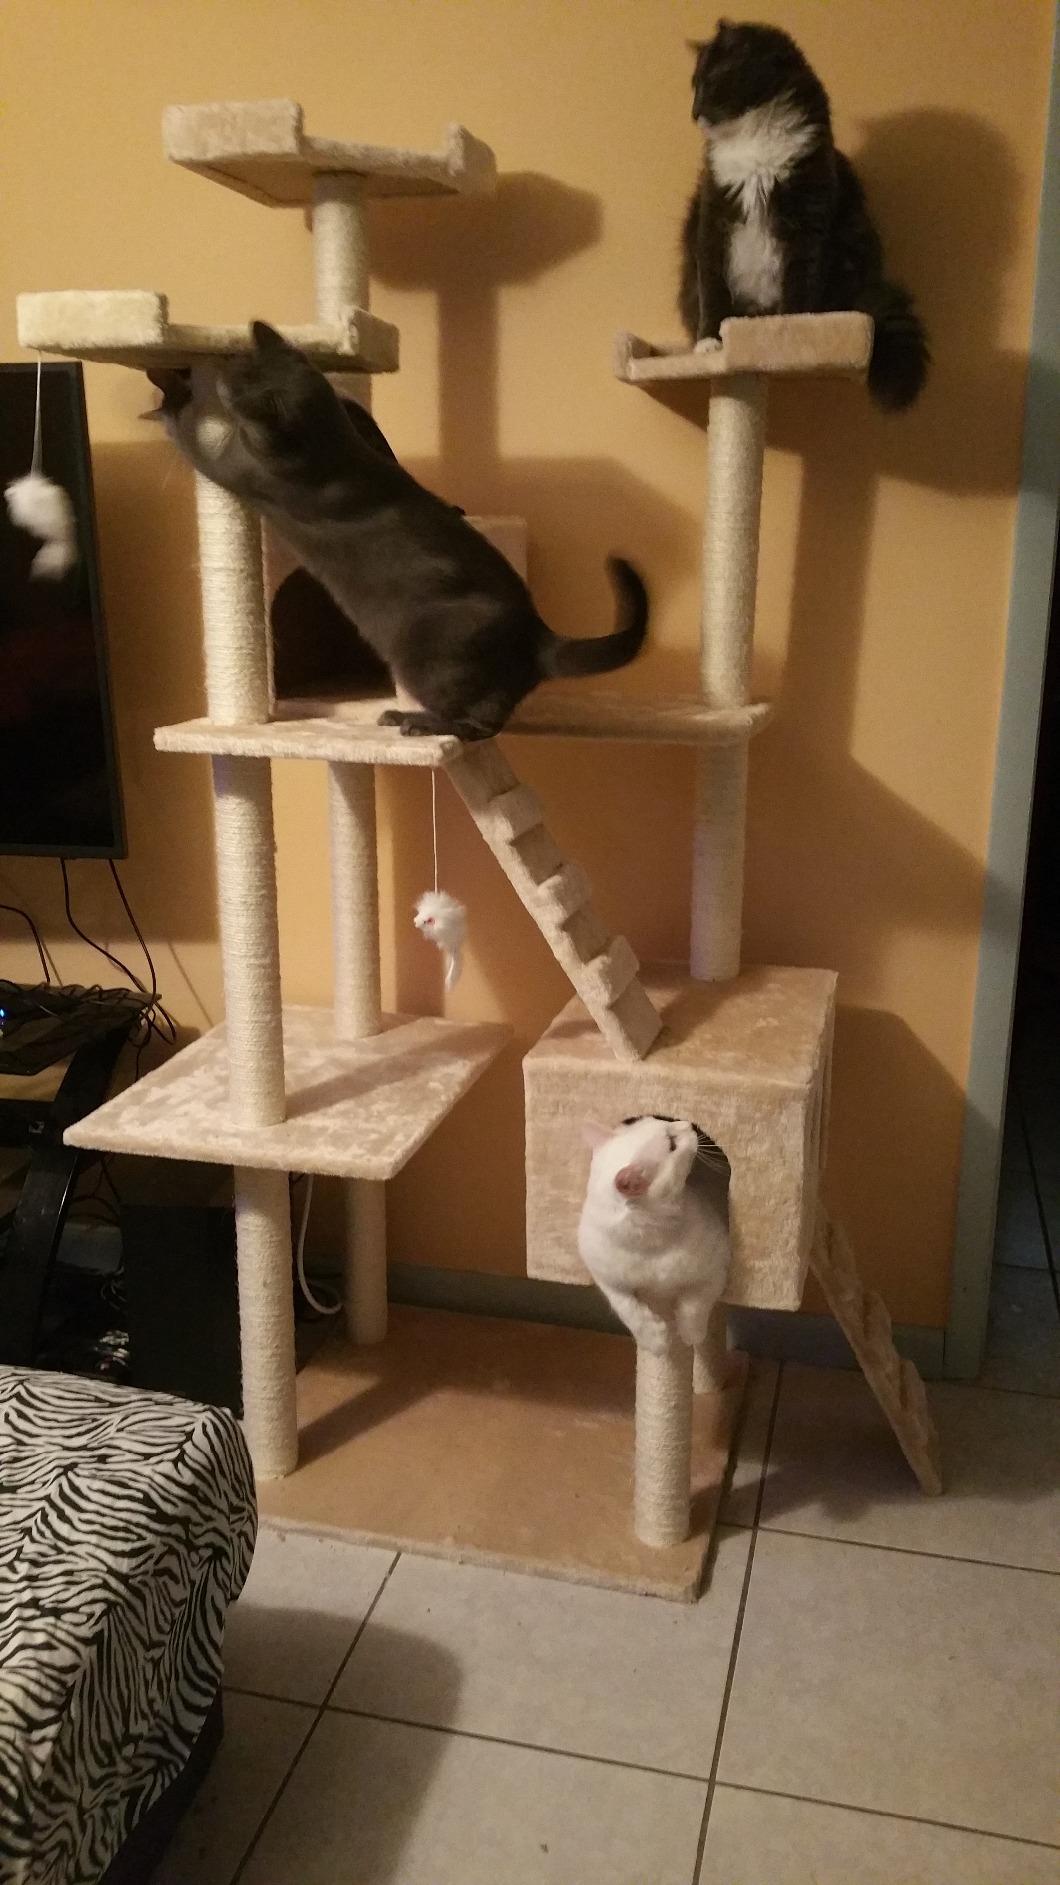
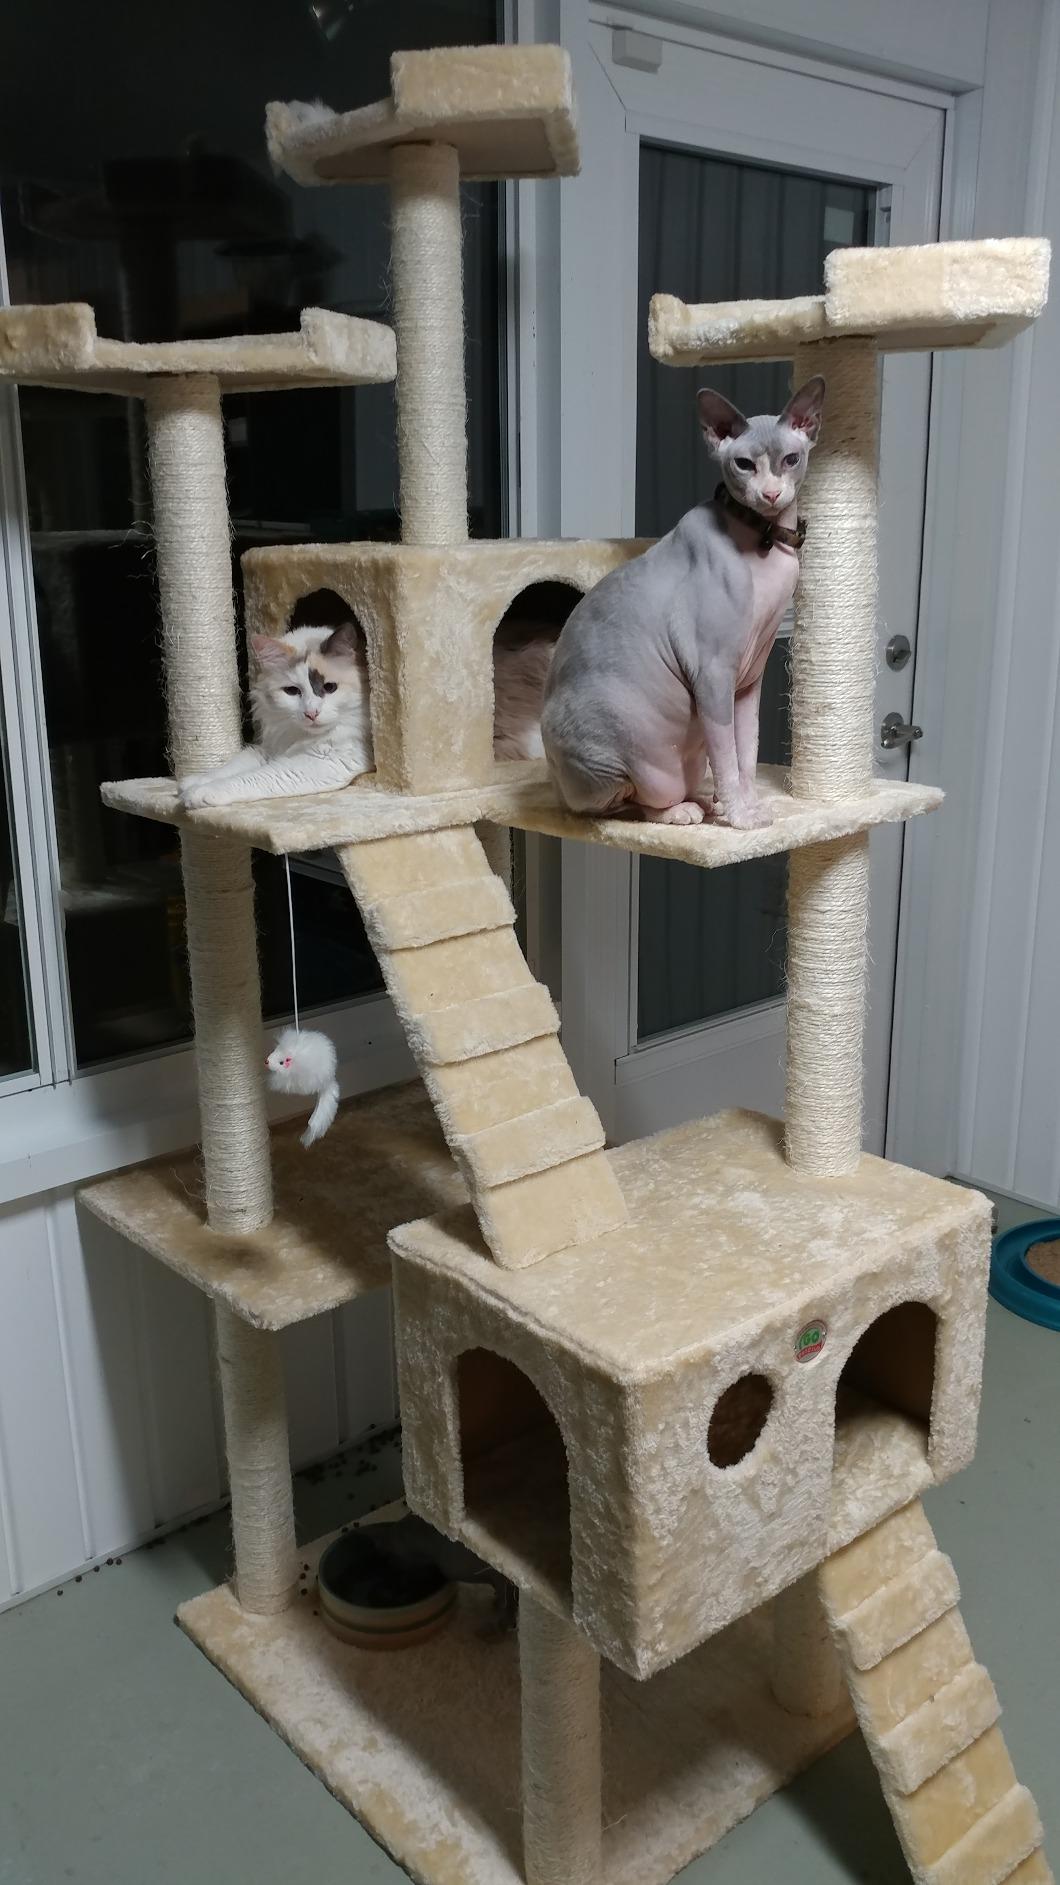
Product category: items_cat tree
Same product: yes